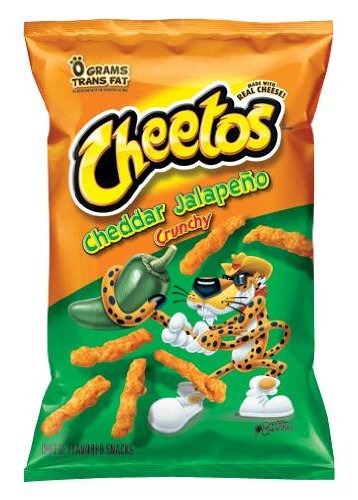
Item Name: Cheetos Crunchy Jalapeno, 9oz Bags (Pack of 10)
Value: 78.0
Unit: ounce

Price: 4.43